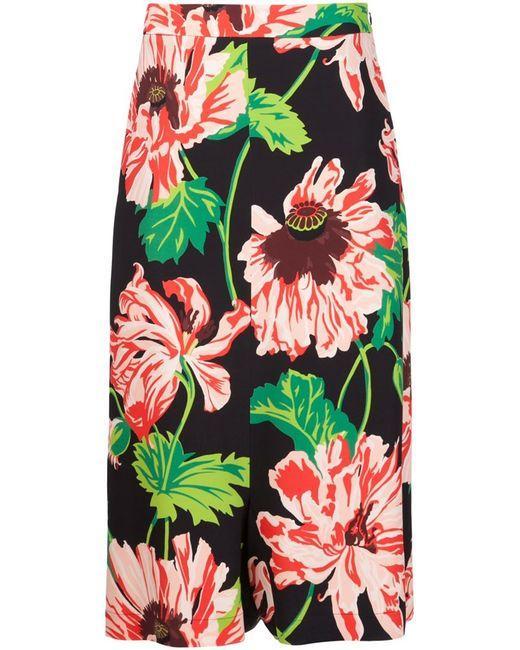
Schwarzer Rock mit rosa Blumendetails